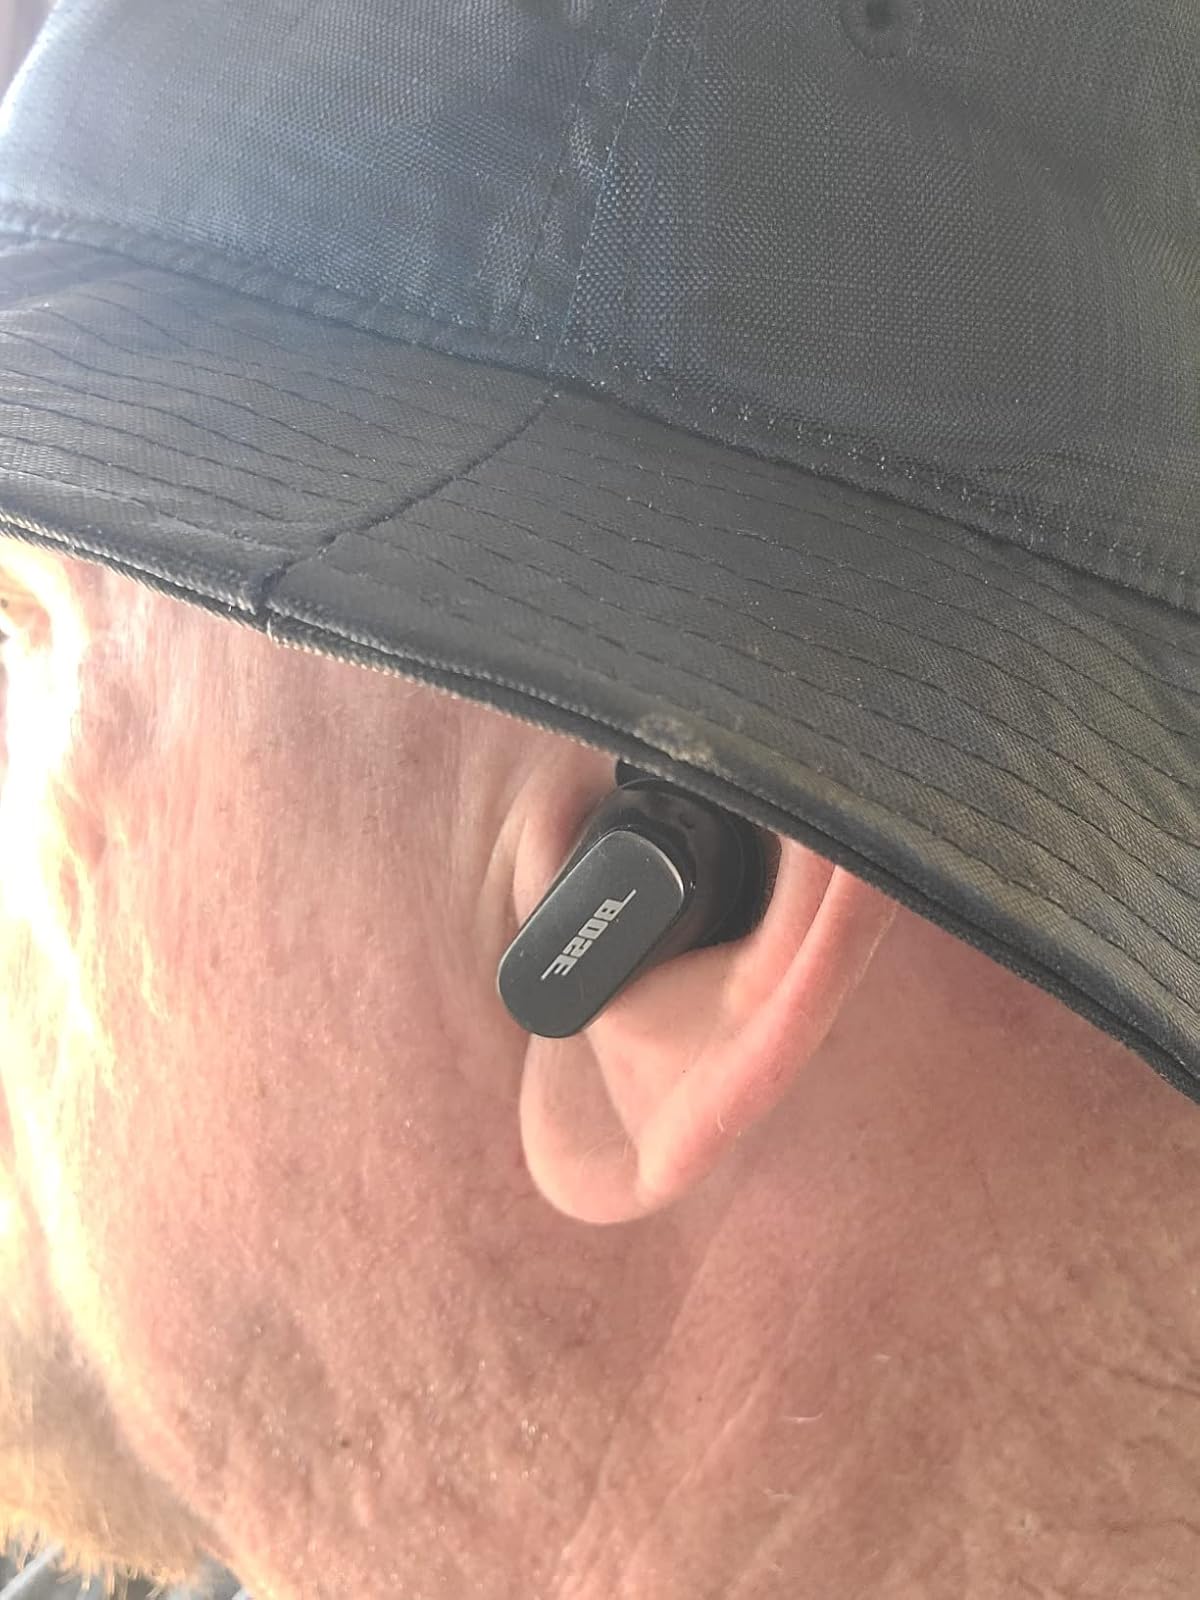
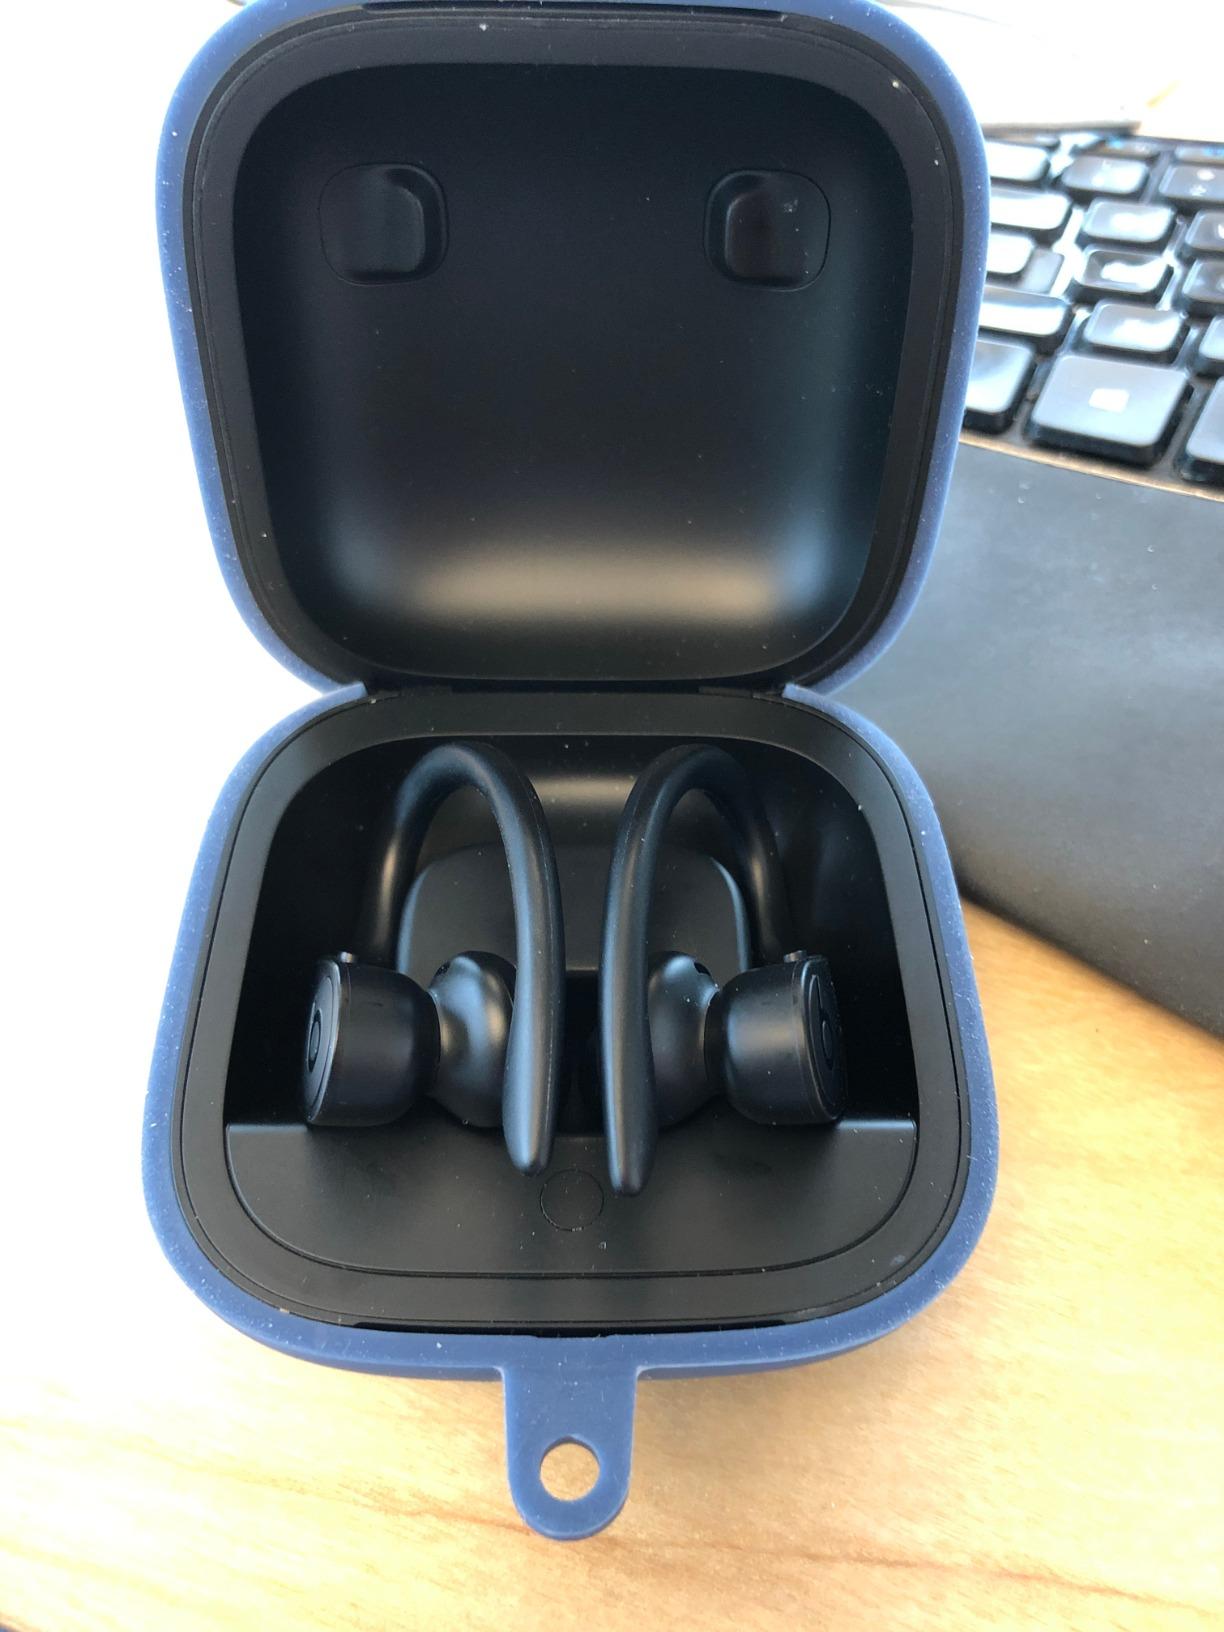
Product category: earbuds
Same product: no